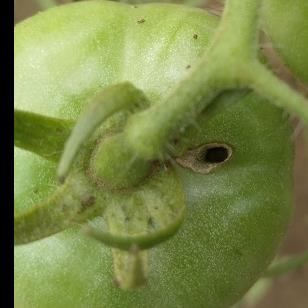
Crop: Tomato
Condition: helicoverpa-armigera-p